Saimir Strati

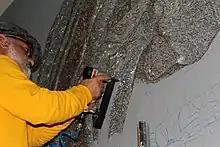
Saimir Strati

Strati was born in Tirana, Albania. He began his career doing restorations in Albania to several mosaics at the archeological sites of Byllis, Amantia and Apollonia. He is a member of the British Association of Modern Mosaic.